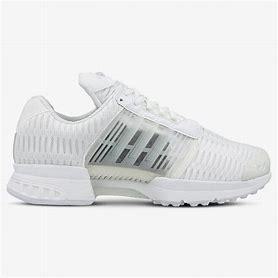
Brand: Adidas
Model: Climacool 1